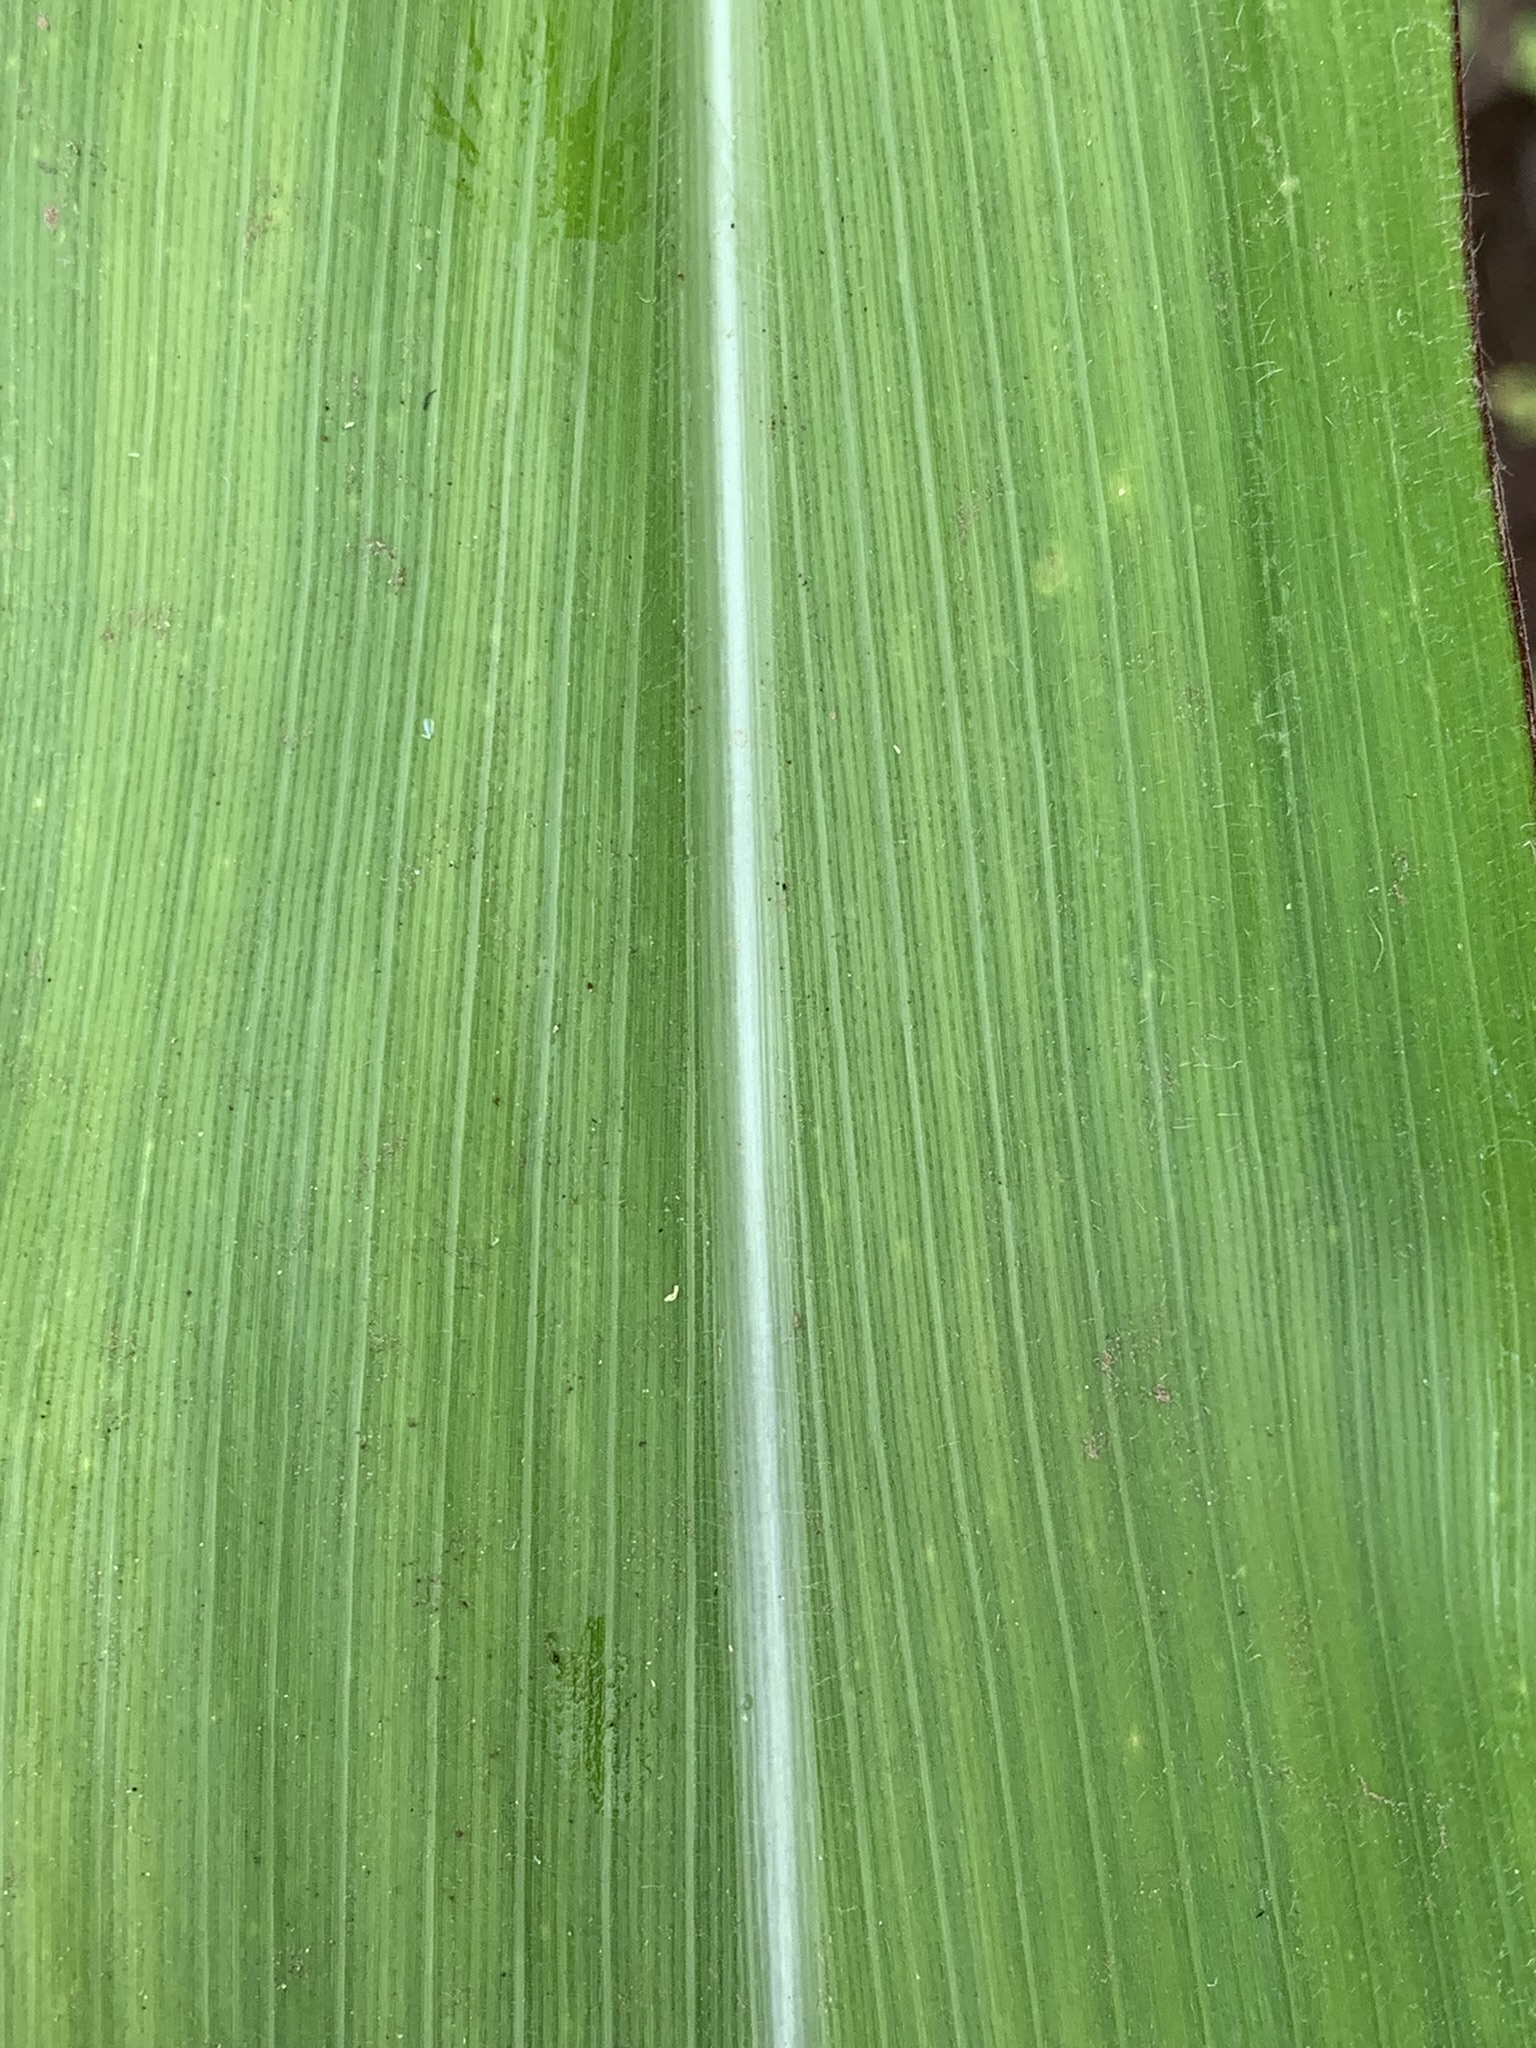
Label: Healthy